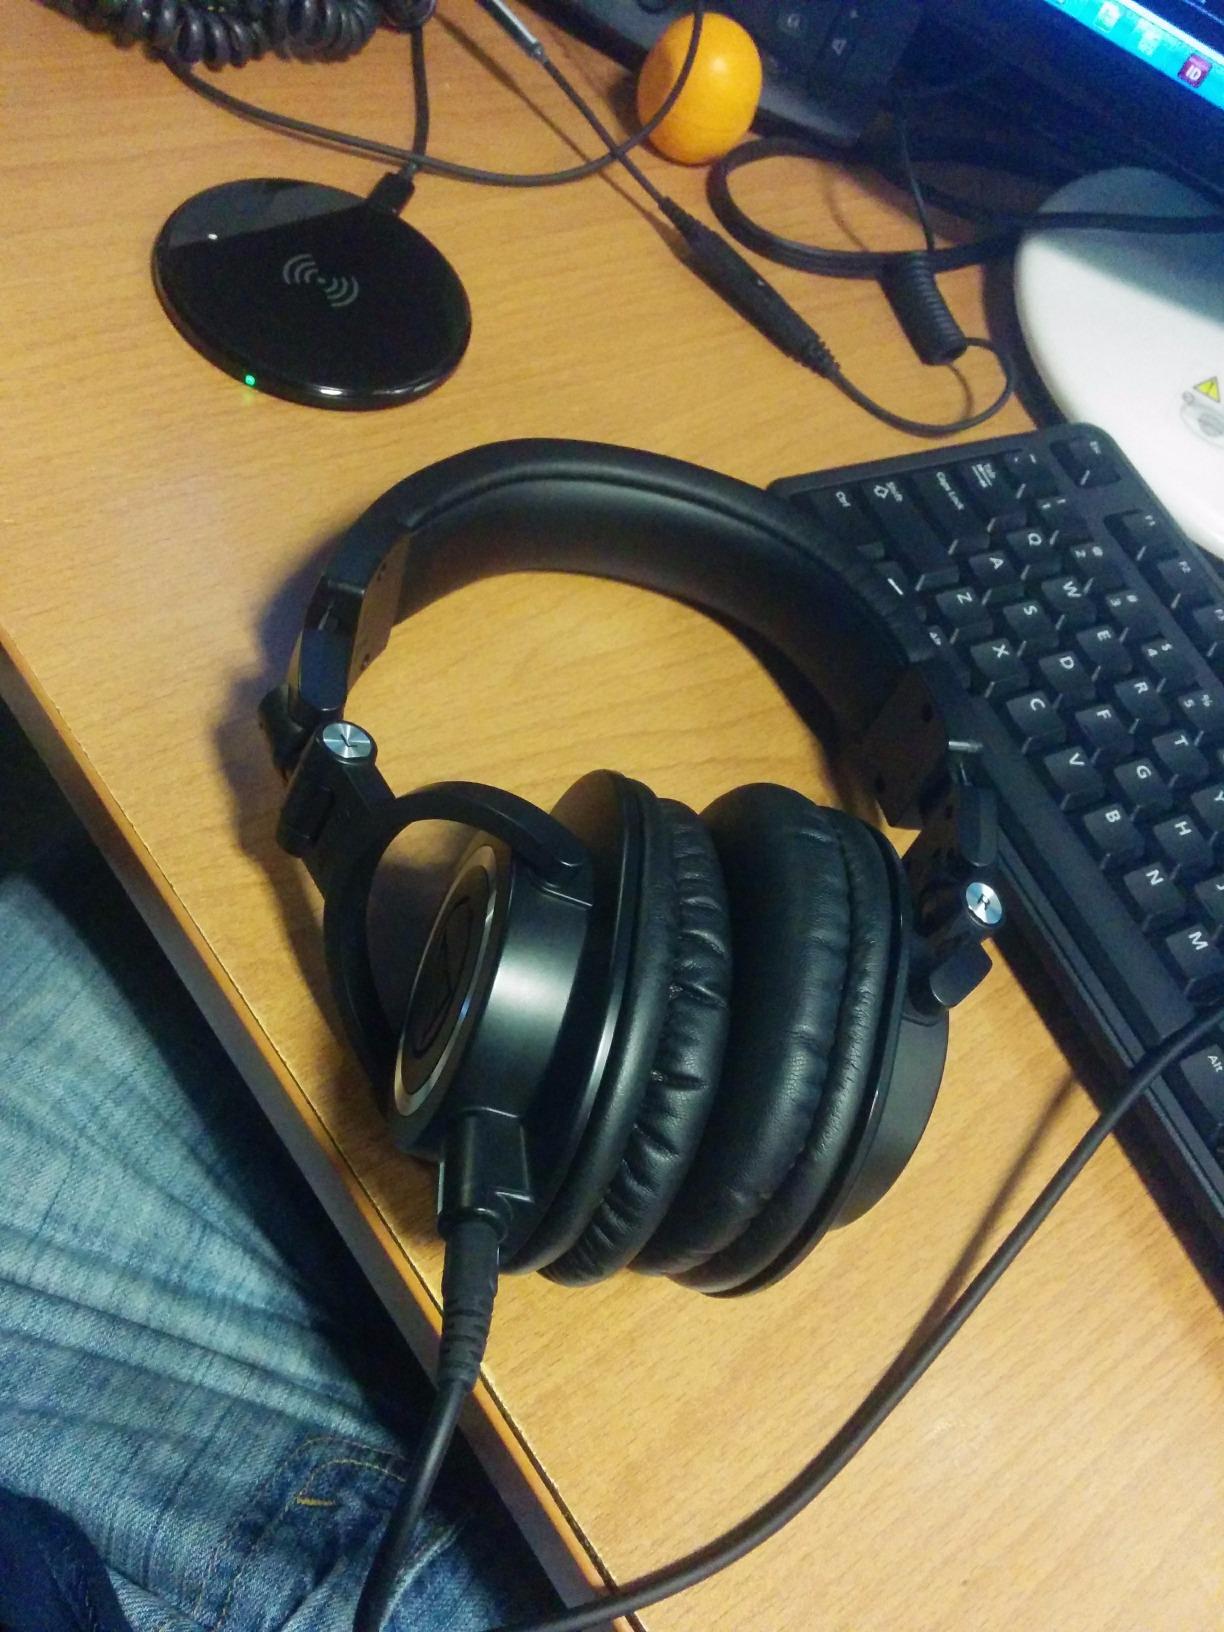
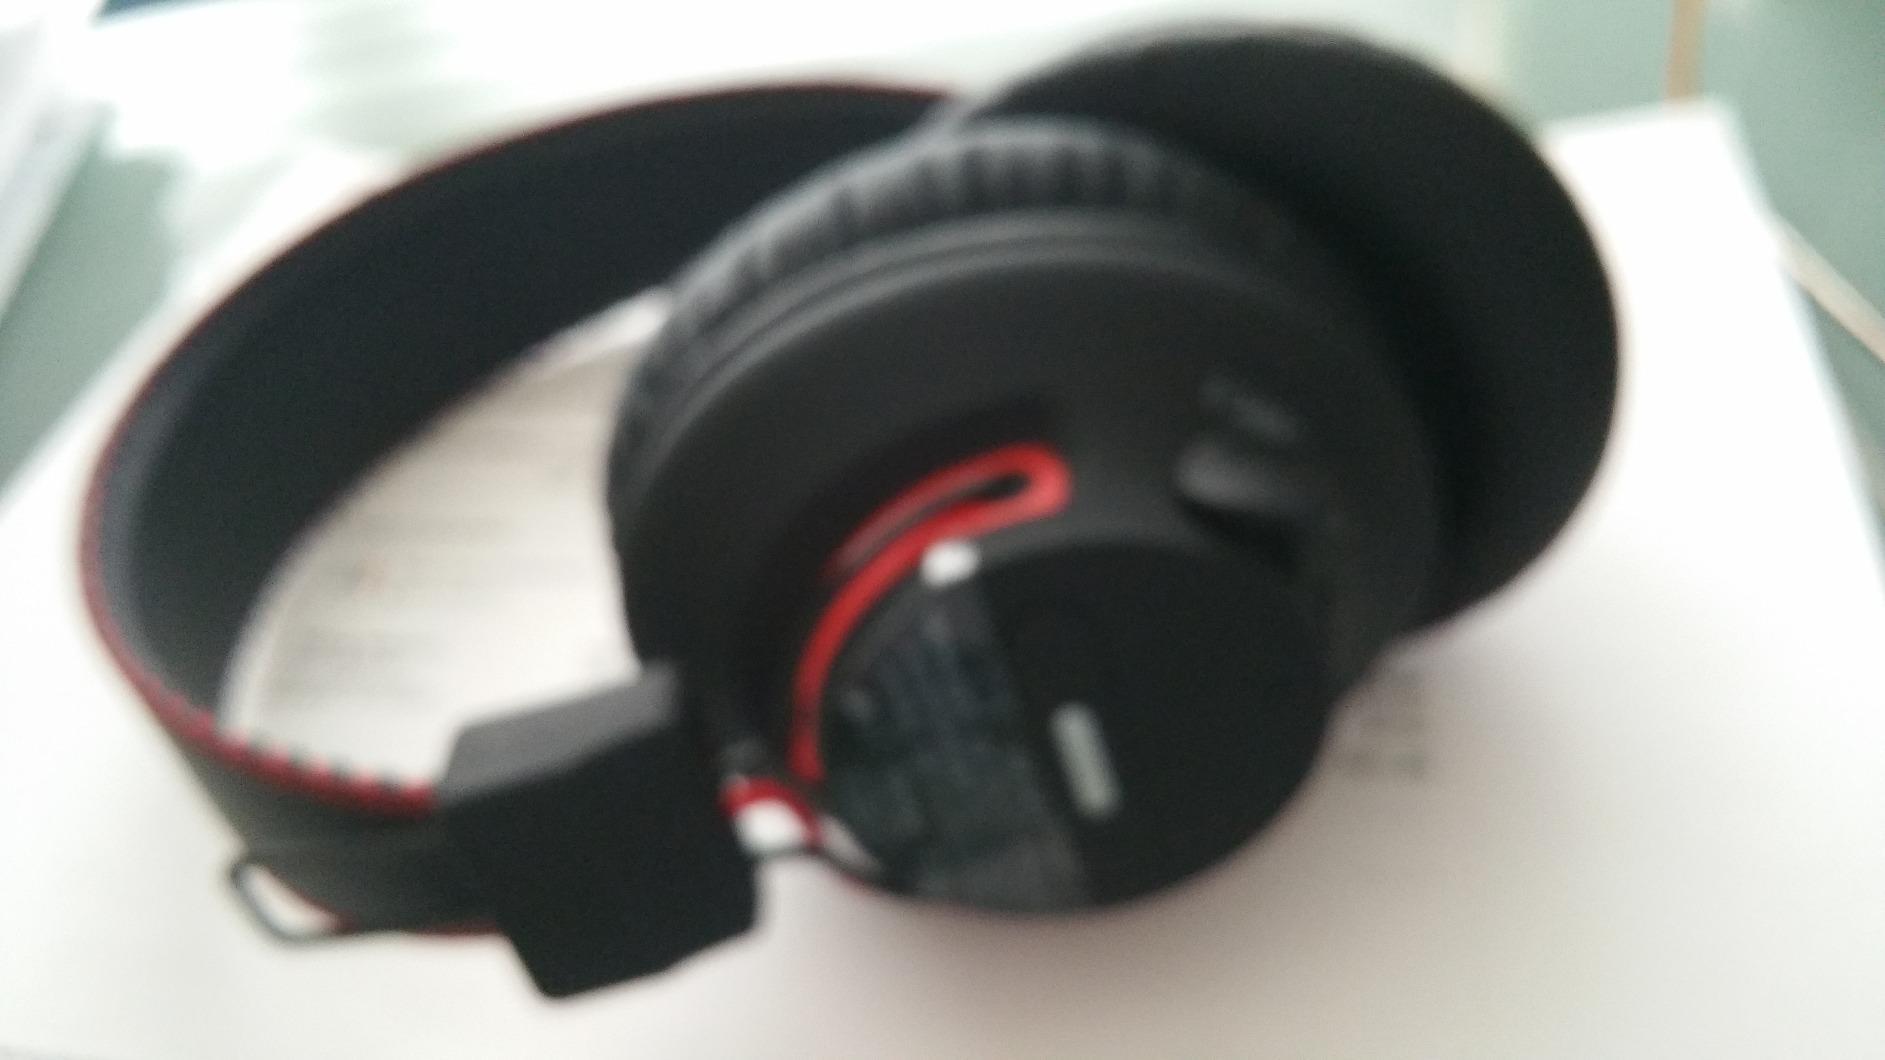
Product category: headphones
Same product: no